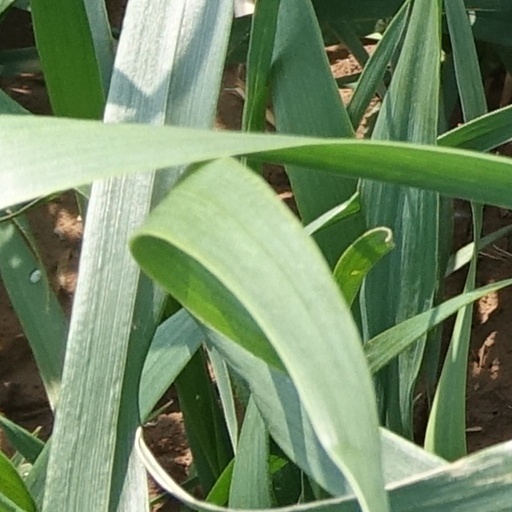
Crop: wheat